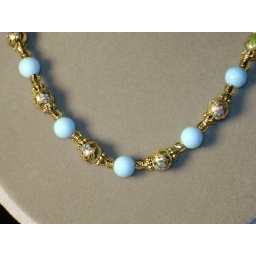
Lovely necklace with understated baby blue glass beads, flanked by gold glass beads, brass findings and gold backgrounded cloisonne beads.